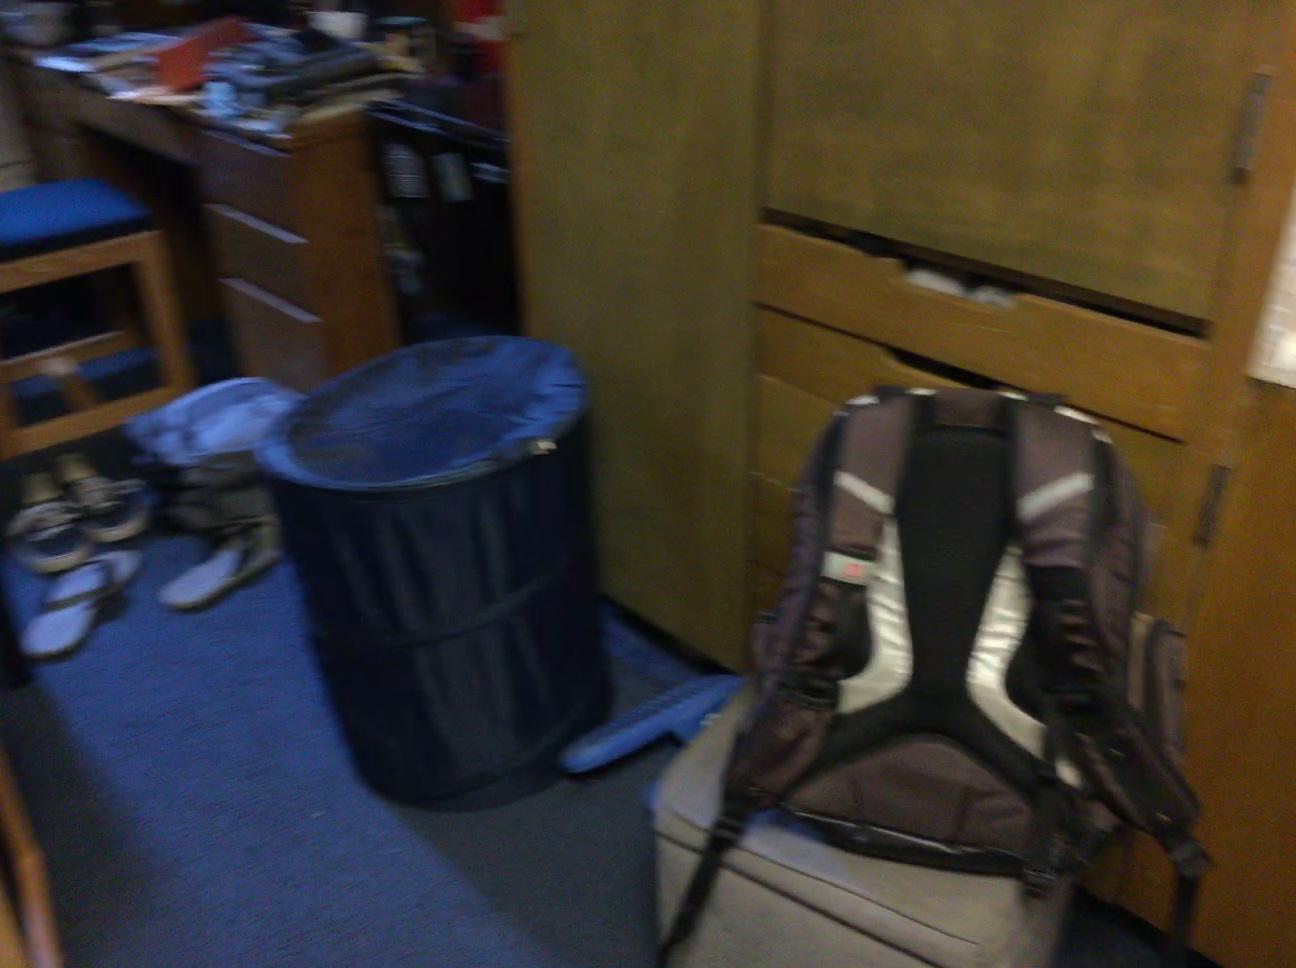
Question: Can the bowl fit on top of the table from the world's perspective? Final answer should be yes or no.
Answer: Yes